Ladislaus IV of Hungary

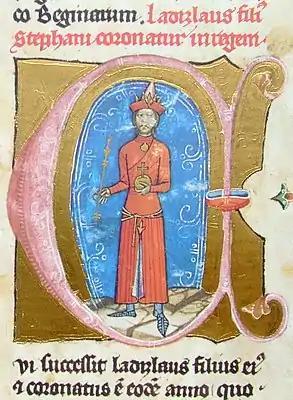
Ladislaus depicted in apparel favored by the Cumans (from the "Illuminated Chronicle")

Pope Nicholas III sent Philip, bishop of Fermo, to Hungary to help Ladislaus restore royal power on 22 September 1278. The papal legate arrived in Hungary in early 1279. With the legate's mediation, Ladislaus concluded a peace treaty with the Kőszegis. Bishop Philip soon realized, however, that most Cumans were still pagans in Hungary. He extracted a ceremonious promise from the Cuman chieftains of giving up their pagan customs, and persuaded the young King Ladislaus to swear an oath to enforce the keeping of the Cuman chieftains' promise. An assembly held at Tétény passed laws which, in accordance with the legate's demand, prescribed that the Cumans should leave their tents and live "in houses attached to the ground". The Cumans did not obey the laws, however, and Ladislaus, himself a half-Cuman, failed to force them. In retaliation, Bishop Philip excommunicated him and placed Hungary under interdict in October. Ladislaus joined the Cumans and appealed to the Holy See, but the Pope refused to absolve him.